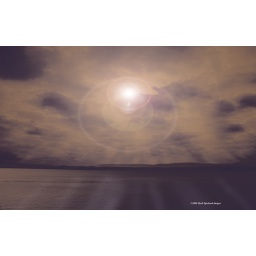
Lensflare looks like a candle in a martini glass on a glass saucer...I guess it can be whatever one sees...